Tanks of Czechoslovakia

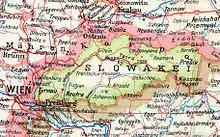
German map of the First Slovak Republic in 1943

After the Munich Agreement and its Vienna Award, Nazi Germany threatened to annex part of Slovakia and allow the remaining regions to be partitioned by Hungary or Poland unless independence was declared. Thus, Slovakia seceded from Czecho-Slovakia in March 1939 and allied itself, as demanded by Germany, with Hitler's coalition. The government of the First Slovak Republic, led by Jozef Tiso and Vojtech Tuka, was strongly influenced by Germany and gradually became a puppet regime in many respects.